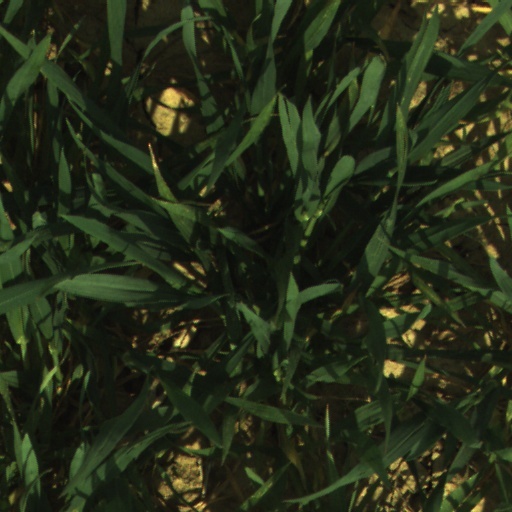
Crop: wheat